Supercross 3D

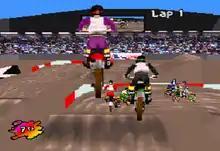
Screenshot of the San Jose track.

"Supercross 3D" is an off-road motocross racing game that uses a behind the motorcycle perspective and is presented with pre-rendered sprites on a 3D environment with minimal texture mapping. Players can choose from any of the five riders before starting and customize it by entering their name nationality, team and setup. The players control their bike by using the D-pad and can accelerate, slide, stop and decelerate. Holding down allows the player to have more air in jumps, while holding up aims the front wheel forward to land on slopes. Players can also tilt the bike to the side while in the air to adjust the angle at which they hit the ground or turns and perform tricks in the air. There are five levels of difficulty to choose from and the default control scheme can be changed at the options screen. Records and other settings made by the player are saved automatically via the cartridge's internal EEPROM, though progress in Tournament mode is saved manually after completing the final race of each track.